Siton Undae

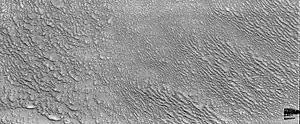
Siton Undae

Spectral analysis of the dunes of the circumpolar ergs, including Siton Undae, using the OMEGA instrument on board the European Mars Express orbiter, indicates that 80 to 90 percent of these sands are composed of volcanic glass produced by eruptions of volcanoes situated in Martian glaciers. These ratios of glass and crystalline material are similar to those obtained in Iceland from eruptions of volcanoes below the ice. It is also theorised that significant amounts of granular glass may have been transferred to Vastitas Borealis, and Siton Undae, by catastrophic floods originating from Chryse Planitia, Valles Marineris, Juventae Chasma, and the southern Acidalia region of Mars.